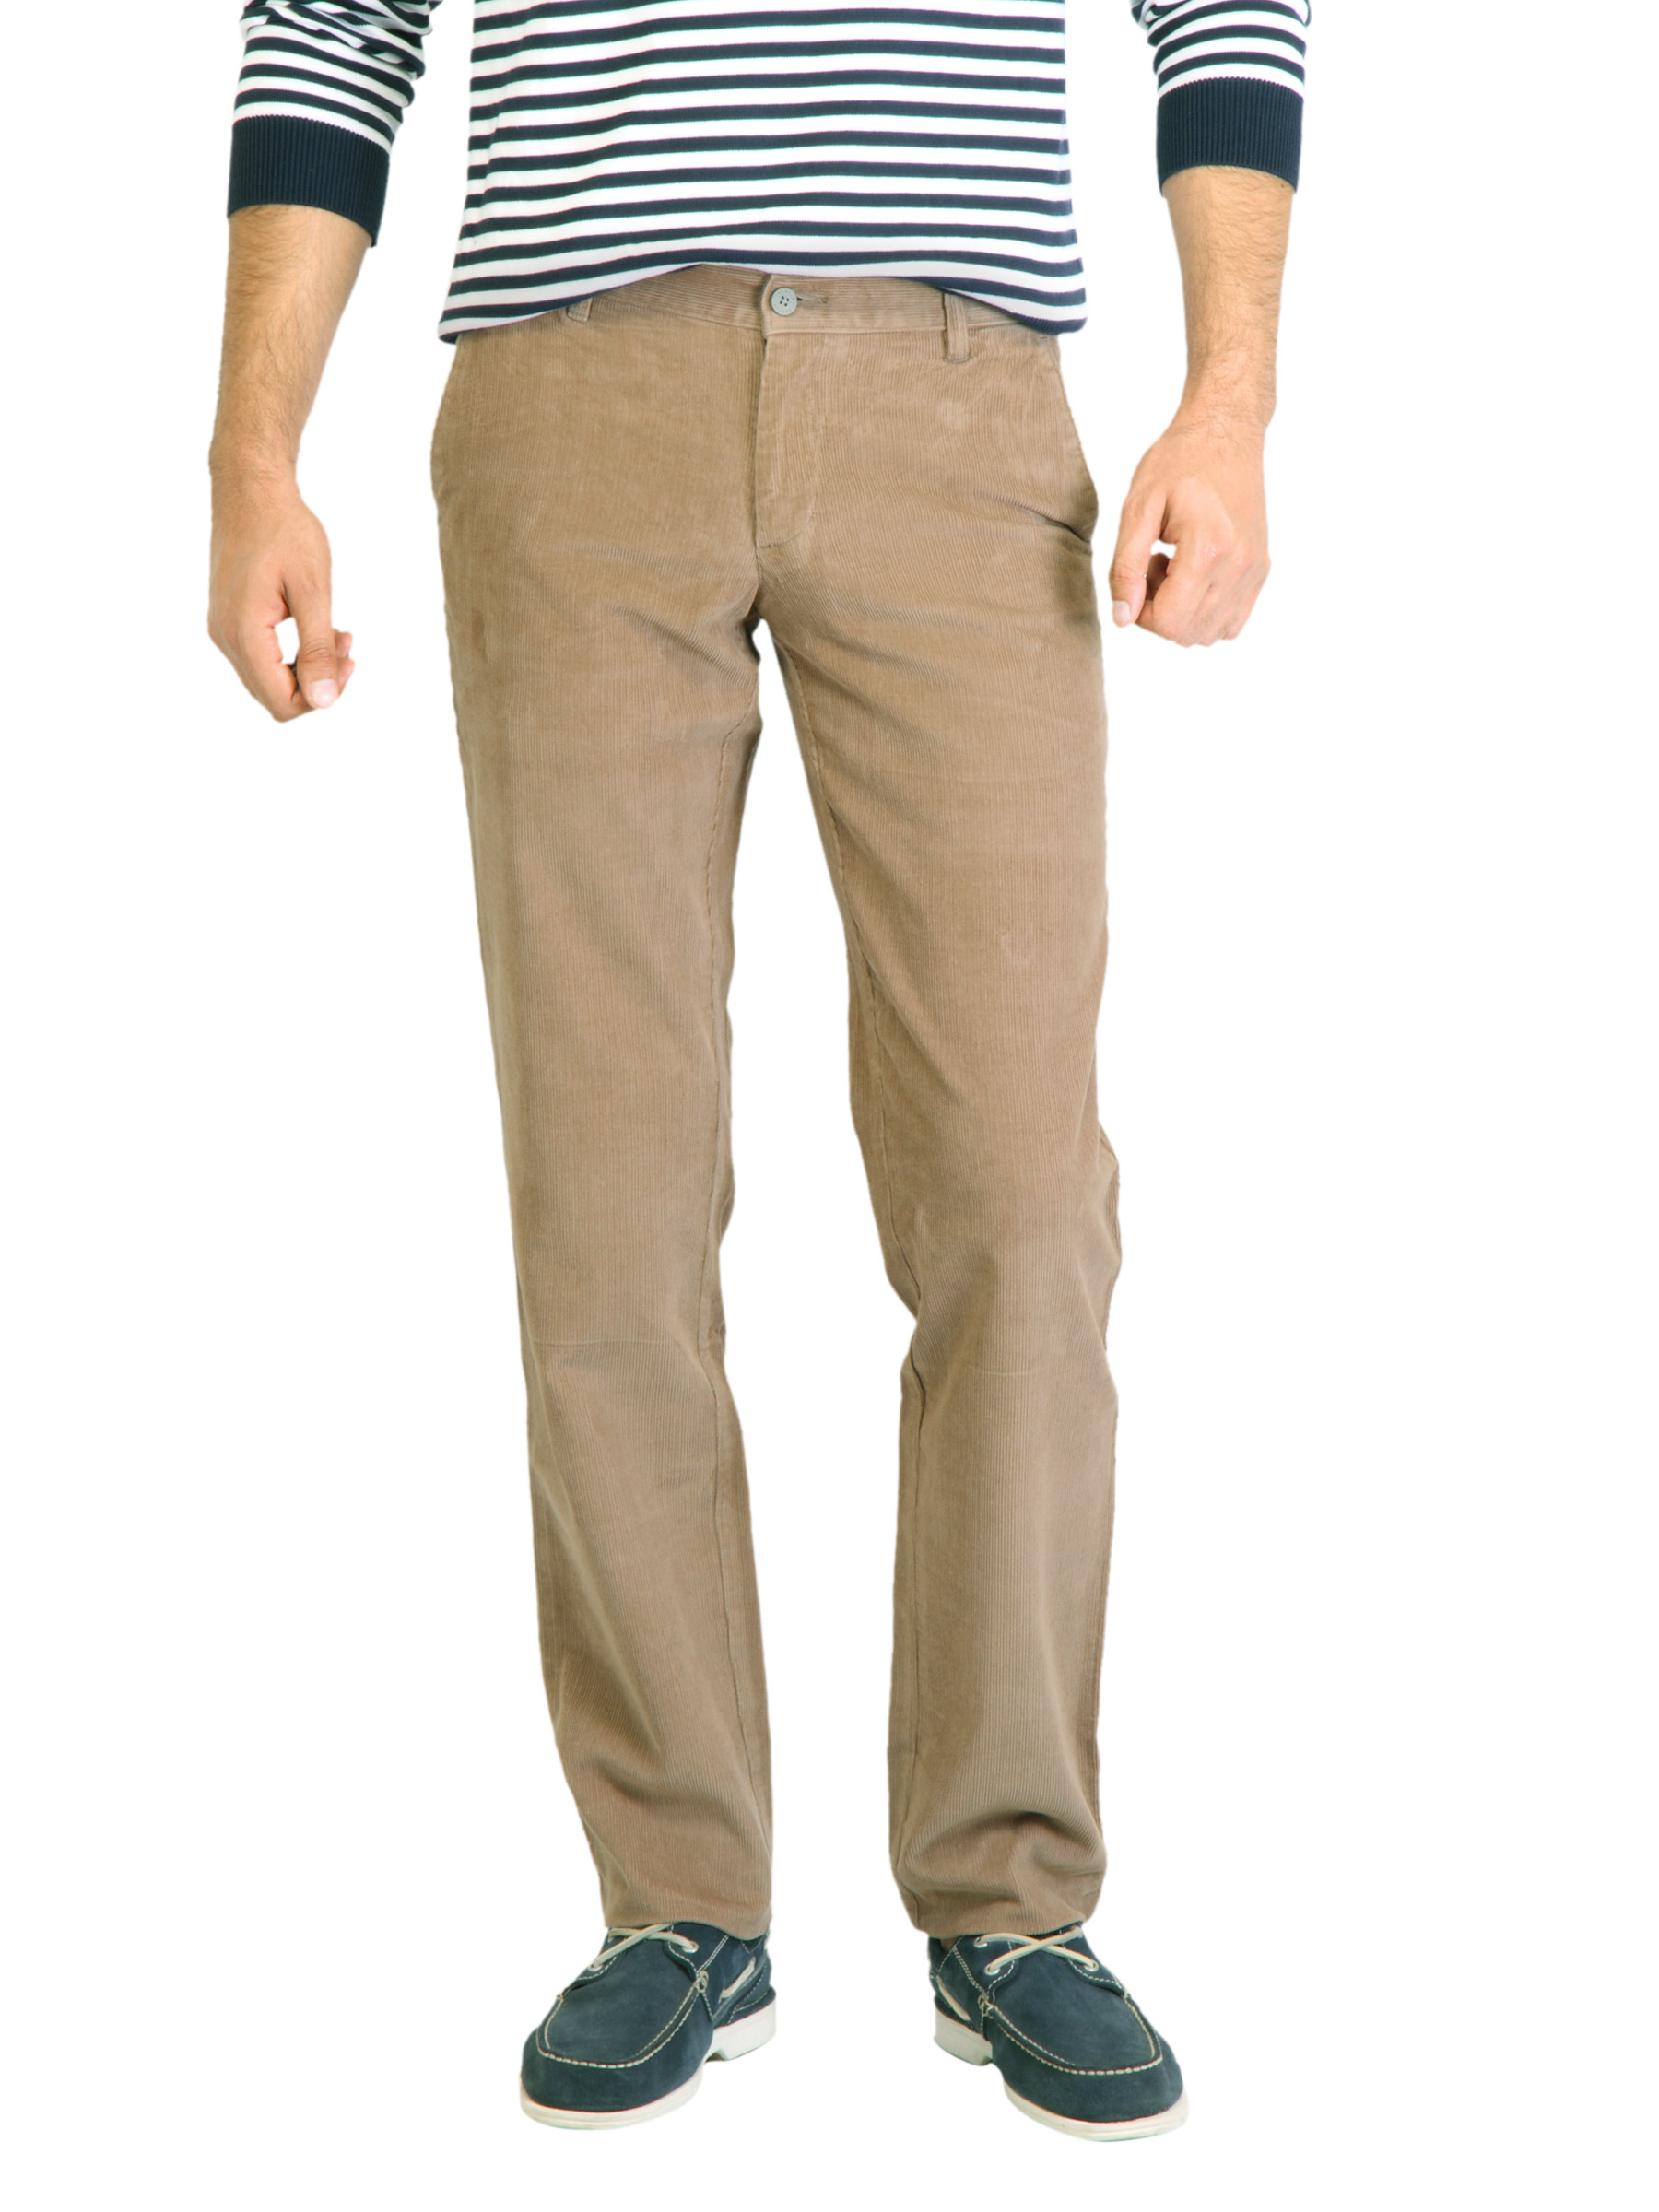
Turtle Solid Men  Khaki Trouser
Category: Apparel / Bottomwear / Trousers
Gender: Men
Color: Khaki
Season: Fall 2011
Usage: Casual